STS-127

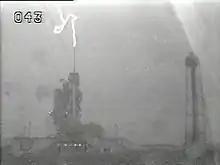
Lightning strikes "Endeavour"'s Launch Pad.

On July 1, 2009, the shuttle managers conducted a new series of tanking tests to confirm a hypothesis that a misaligned vent port housing was the root cause of the leaks. The existing rigid seal was replaced with a flexible one in the hope that it would maintain a tight fix even under the cryogenic conditions that seem to cause the leak. The test was declared a success with no leaks detected on the GUCP. The mission was announced to be targeting a July 11, 2009, launch. On the evening of July 10, 2009, the launch pad region was hit by eleven strikes of lightning, which pushed back the July 11, 2009, launch time by at least 24 hours. Two of the strikes were strong enough to trigger an evaluation by NASA engineers. The inspections revealed that no damage had been done to the Space Shuttle.